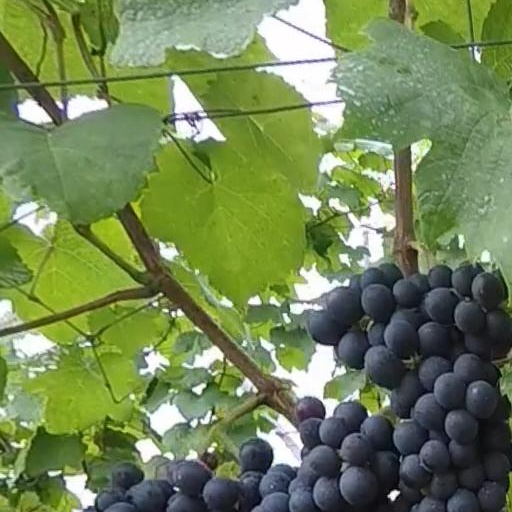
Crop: grape